Patrice Rushen

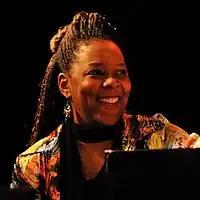
Rushen performing in 2010

Patrice Marie Rushen (born September 30, 1954) is an American jazz pianist, R&B singer, record producer, multi-instrumentalist, songwriter, and music director.